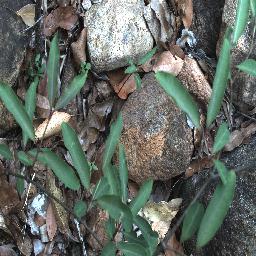
Label: rubber_vine